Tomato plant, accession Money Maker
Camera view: horizontal (90 deg, fisheye); turntable rotation: 210 degrees
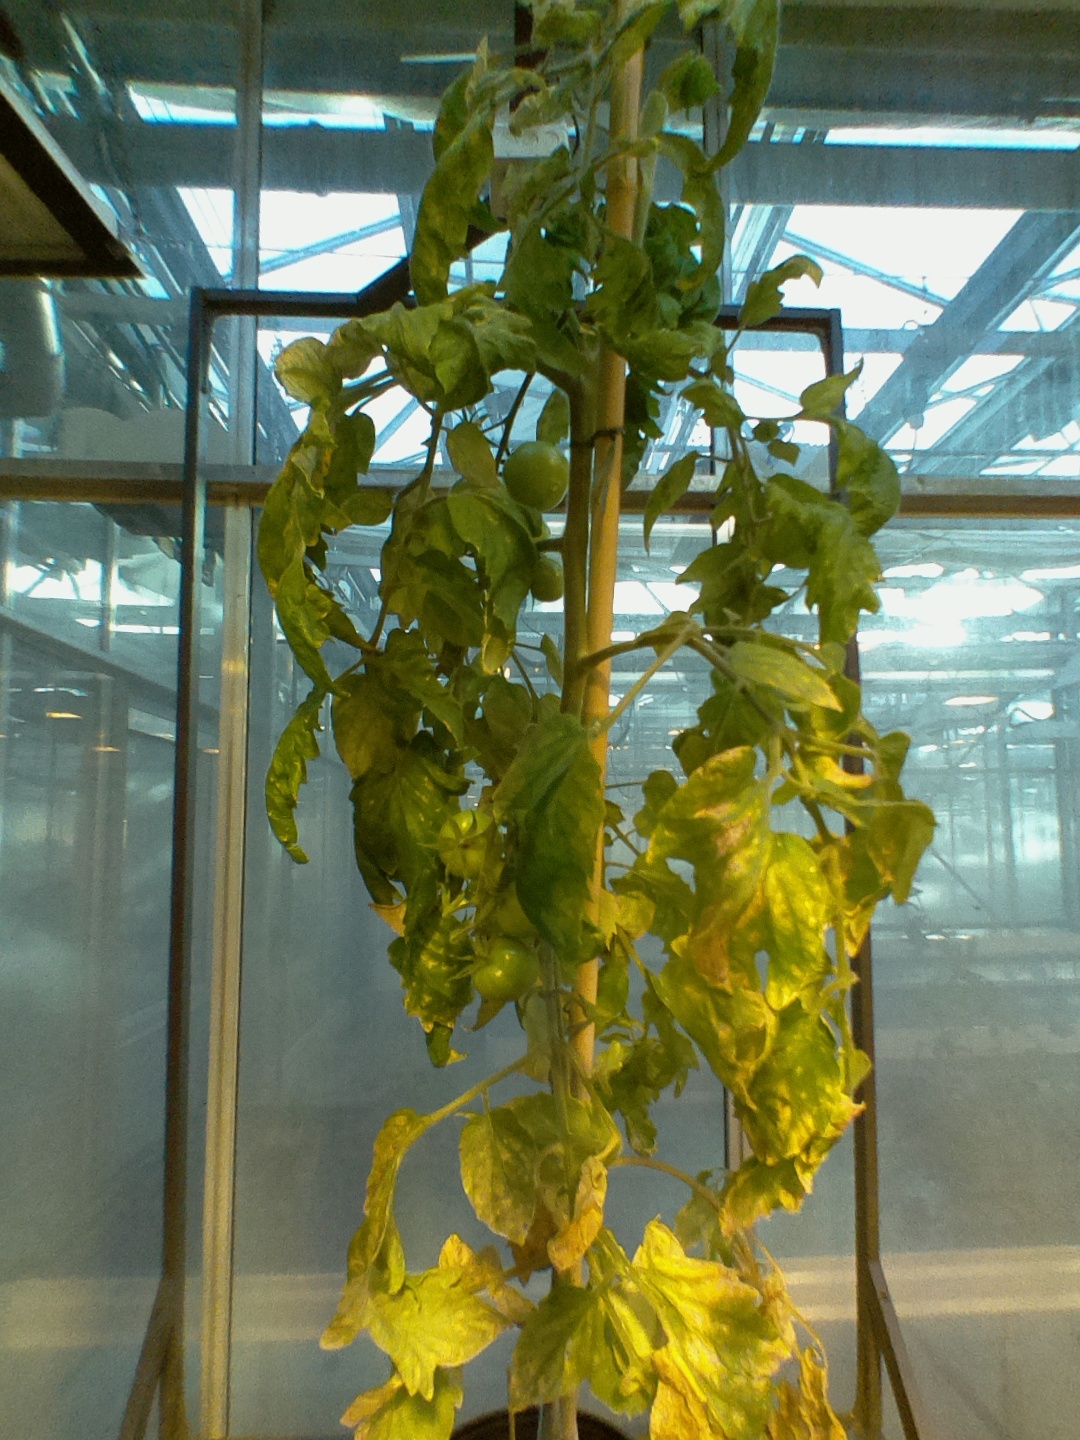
BBCH growth stage 79: 90% -100% of final fruit size